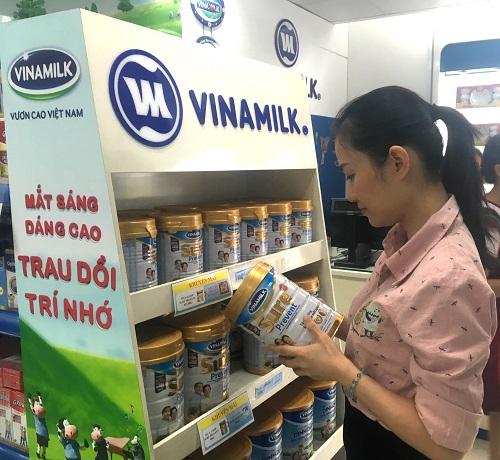
người phụ nữ đang xem mặt hàng sữa